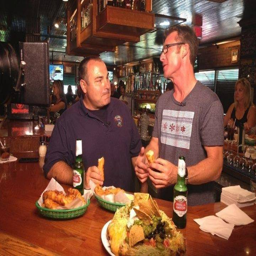
person person , left , chats with person at the restaurant .